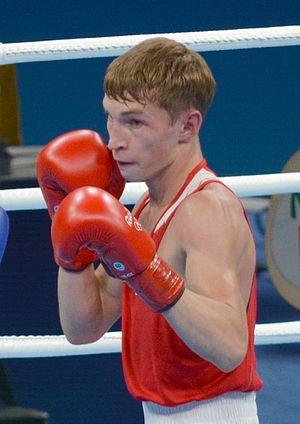
Dzmitry Asanau est un boxeur biélorusse né le 18 mai 1996.